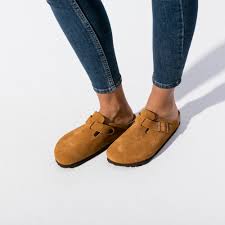
Label: Clog